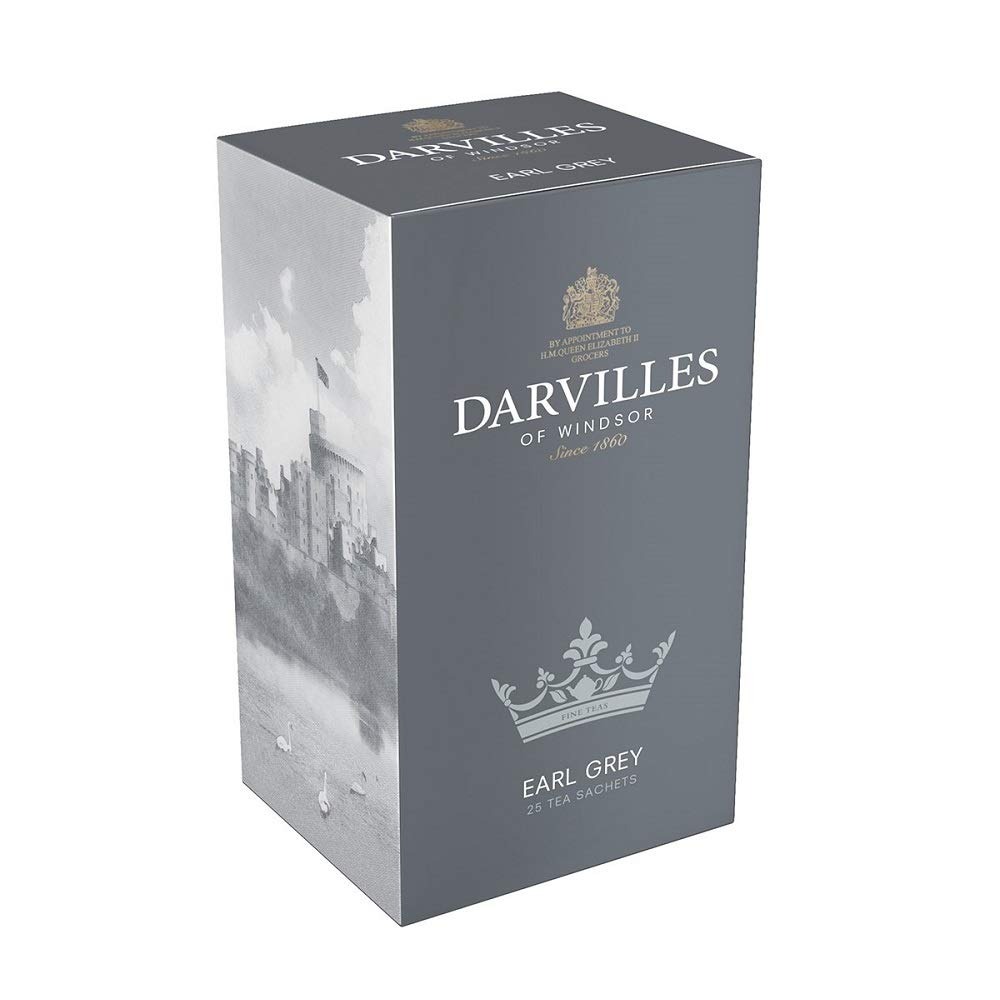
Item Name: Darvilles of Windsor Earl Grey 25 Tea Bags 62.5g (Pack of 3)
Bullet Point 1: The Traditional Blends come in packages showing old paintings of Windsor Castle.
Bullet Point 2: A great tea
Bullet Point 3: Light and delicate with a subtle fragrant edge.
Product Description: Darvilles of Windsor Earl Grey Tea in a Box of 25 Individually Wrapped Tea Bags A good earl grey tea starts with a good black tea. Darville produces only the highest quality black tea scented with bergamot oil, the main ingredient in earl grey Darvilles Earl Grey is best described as subtle.
Value: 3.0
Unit: Count

Price: 28.33